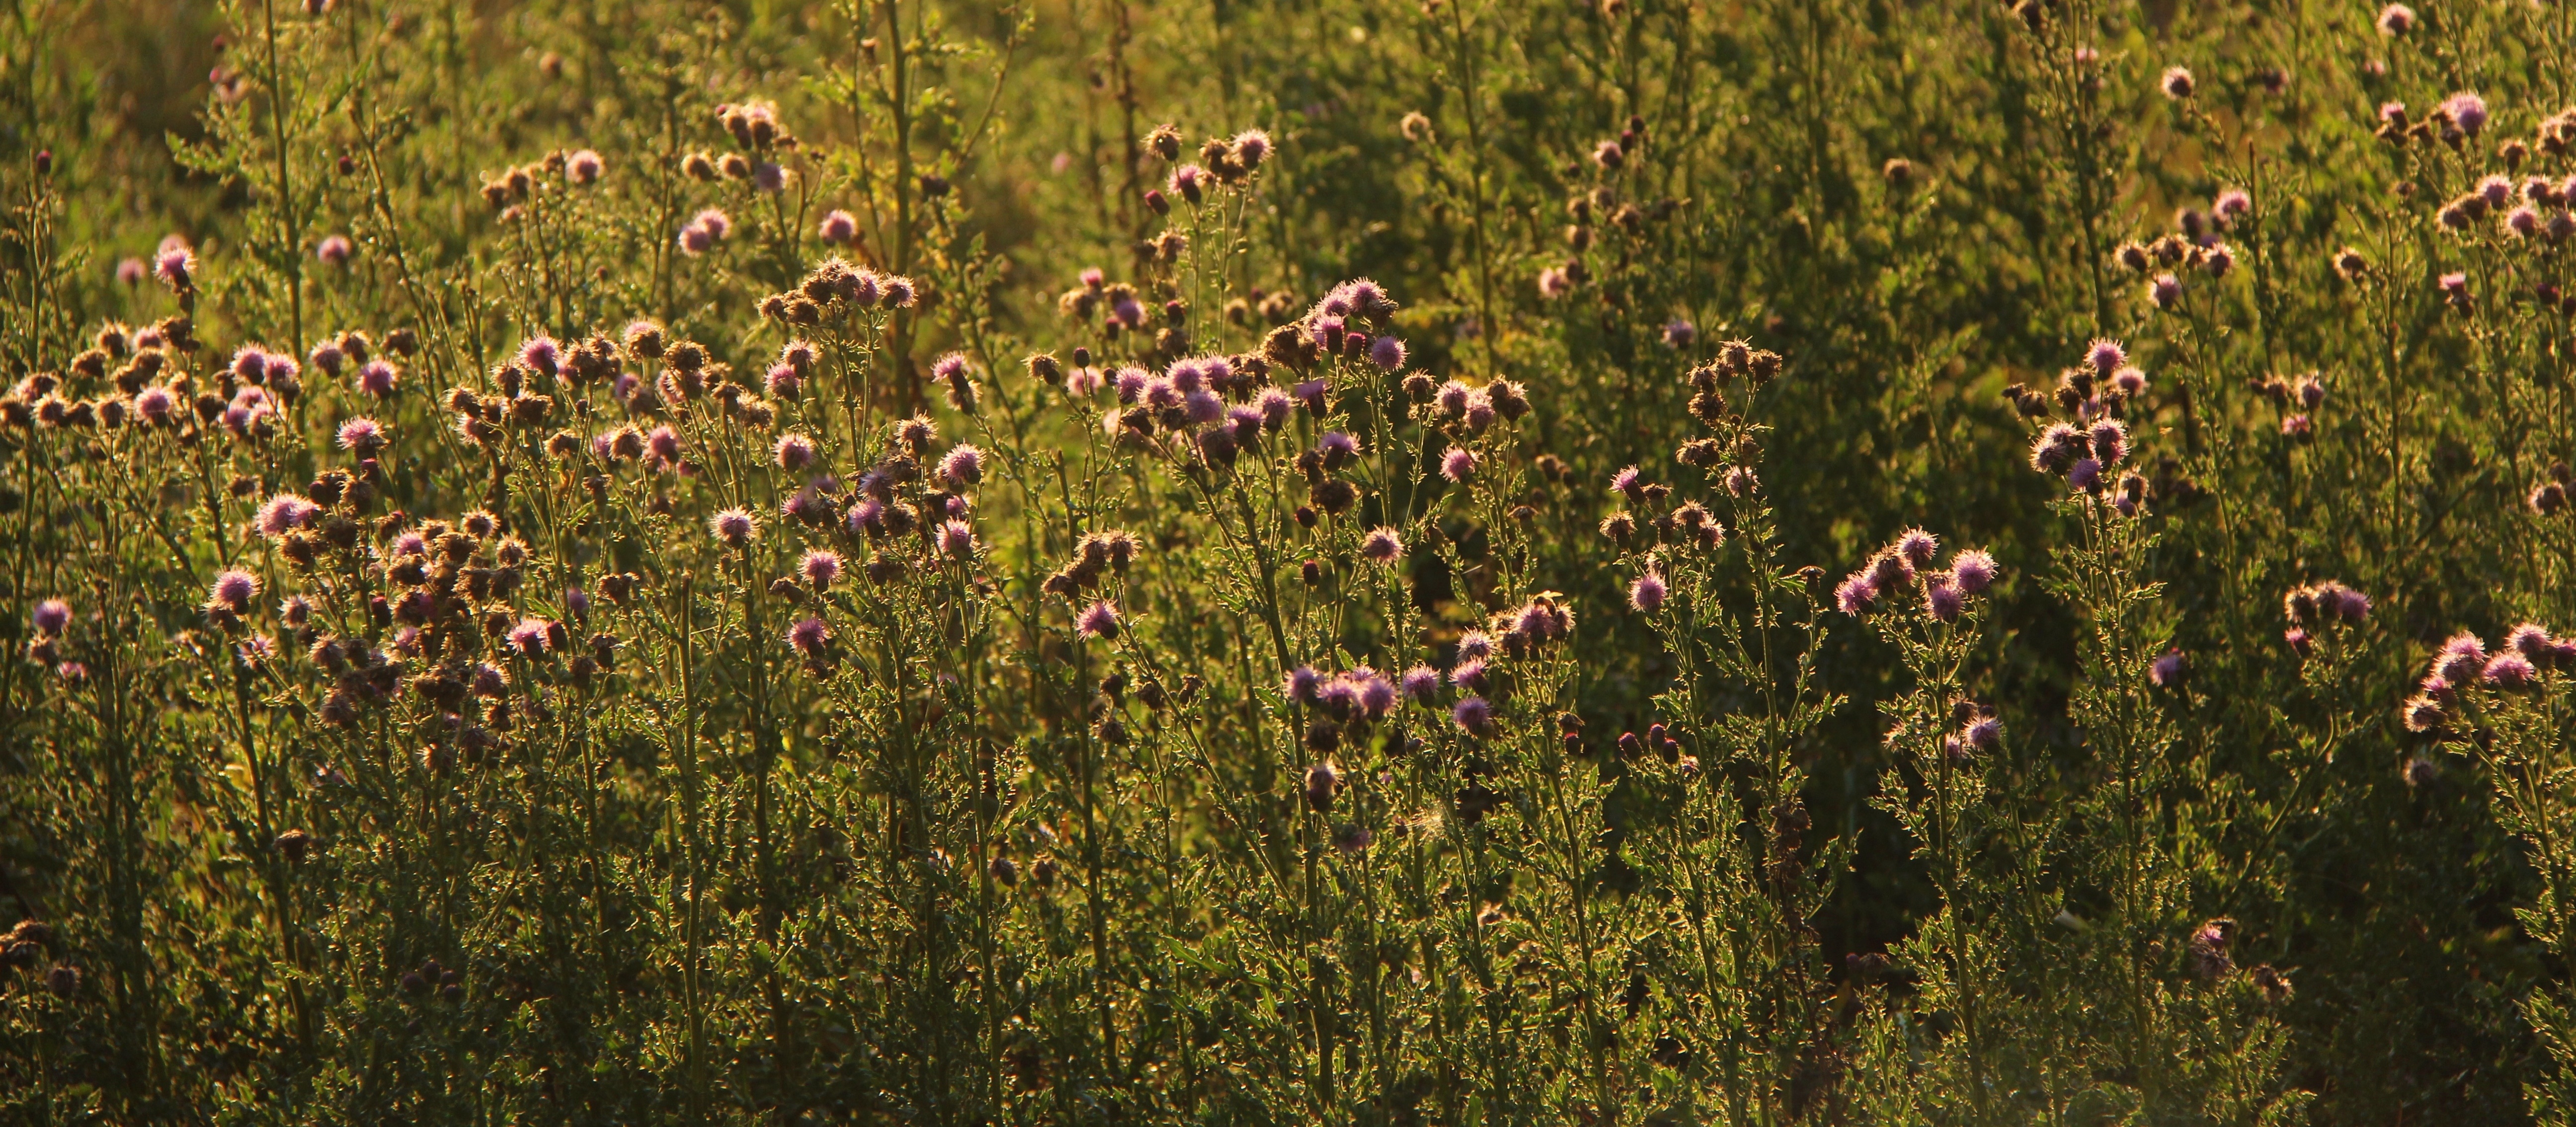
nature, grass, outdoor, plant, field, meadow, prairie, countryside, flower, environment, crop, natural, park, botany, flora, wildflower, sunny, grassland, wetland, habitat, flowering plant, natural environment, grass family, land plant